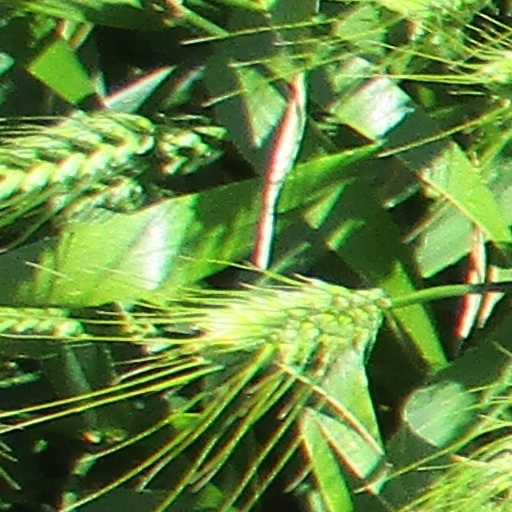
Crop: wheat